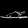
Label: Sandal